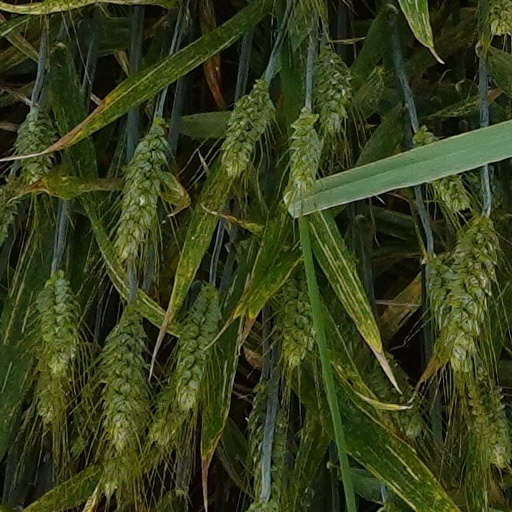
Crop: wheat